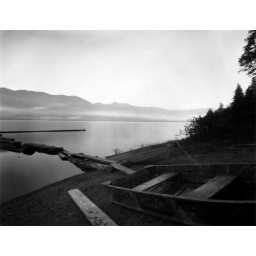
Pinhole photograph on 4x5 BandW film. Hand-made wooden box camera by RY, approximately f220.